Lejb Wulman

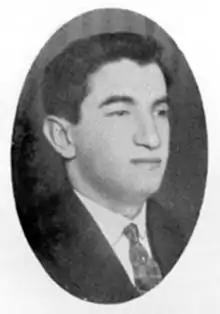

Lejb (Leon) Wulman (September 13, 1887, Berdychiv – April 28, 1971, New York City) was a Polish-Jewish and American physician and social activist, the co-author (with Joseph Tenenbaum) of a monograph on the Polish-Jewish physicians murdered in the Holocaust ("The Martyrdom of Jewish physicians in Poland").